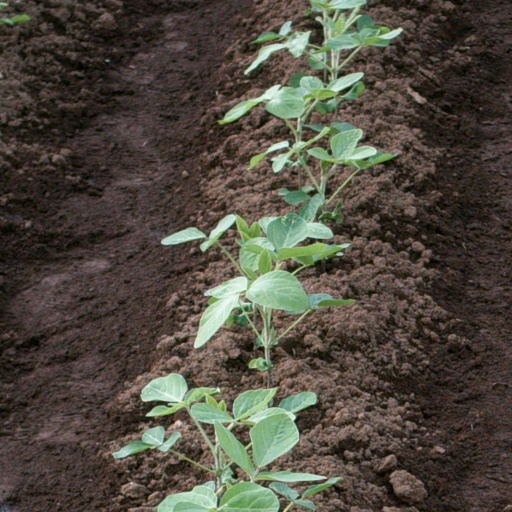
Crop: soybean